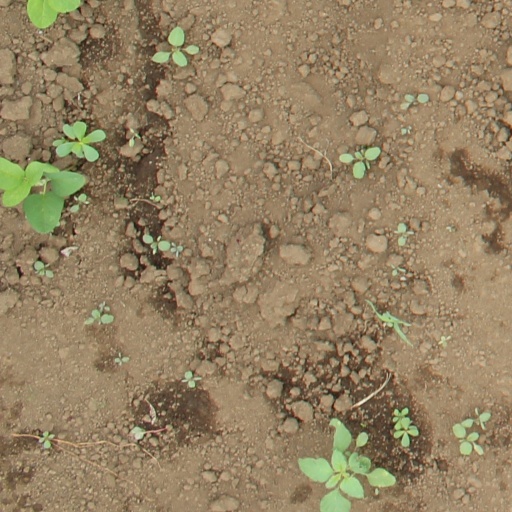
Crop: soybean